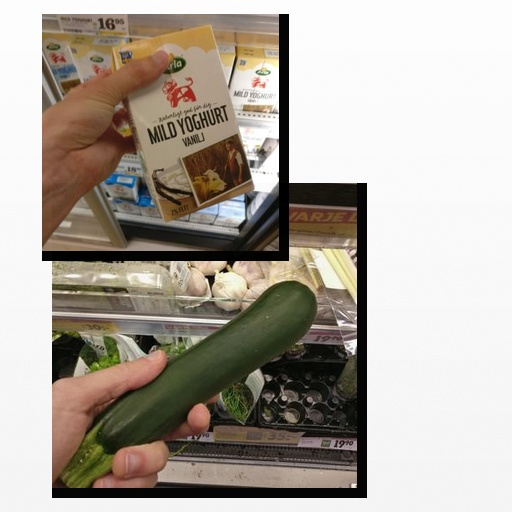
Food items: vanilla_yogurt, zucchini